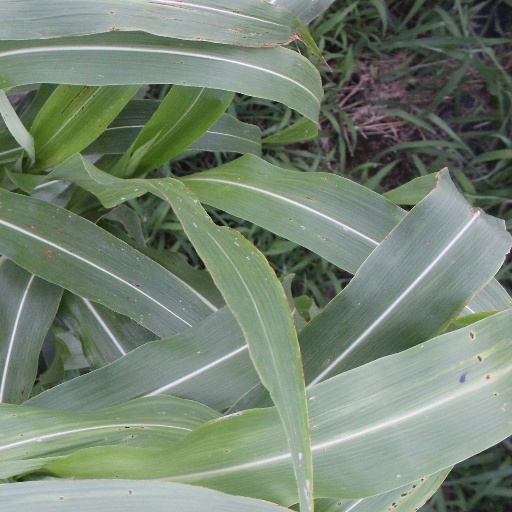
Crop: sorghum